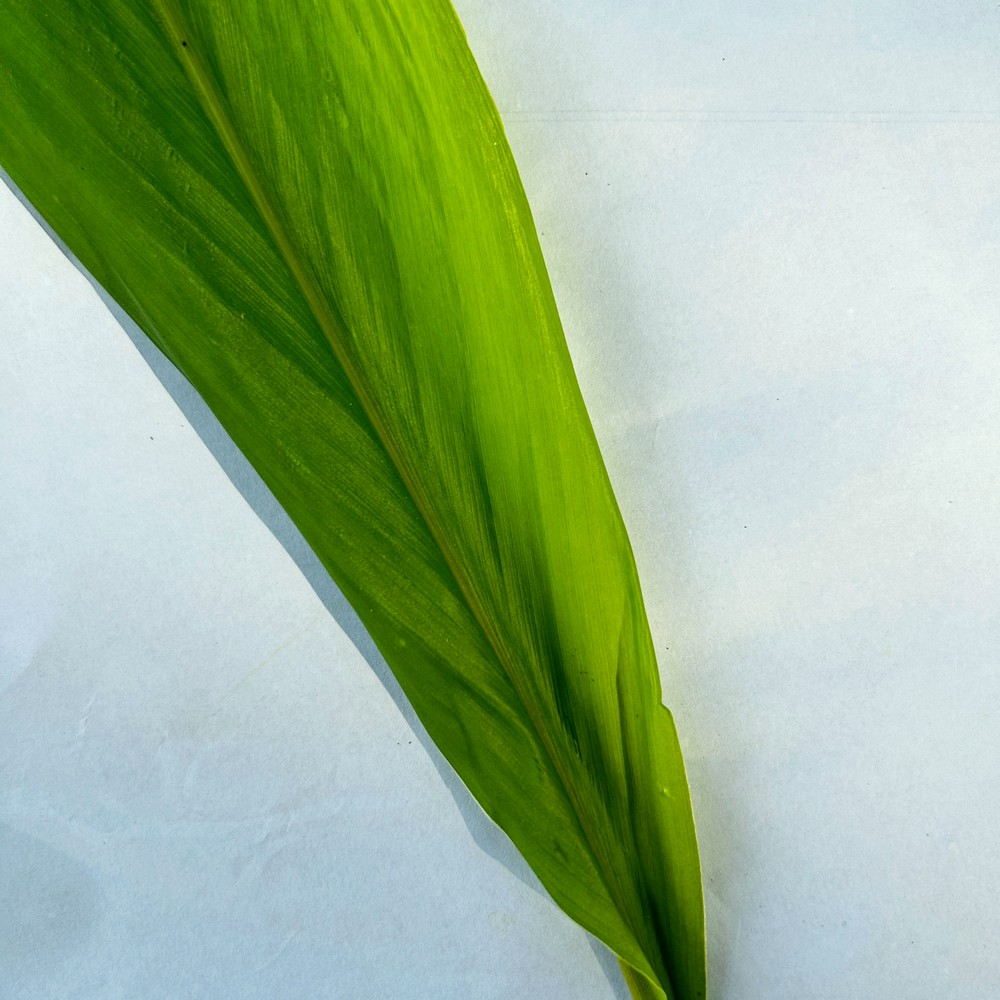
Label: Healthy Leaf